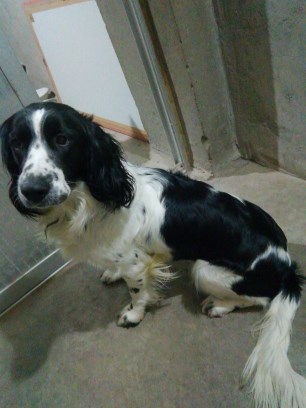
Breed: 276-n000112-English_springer